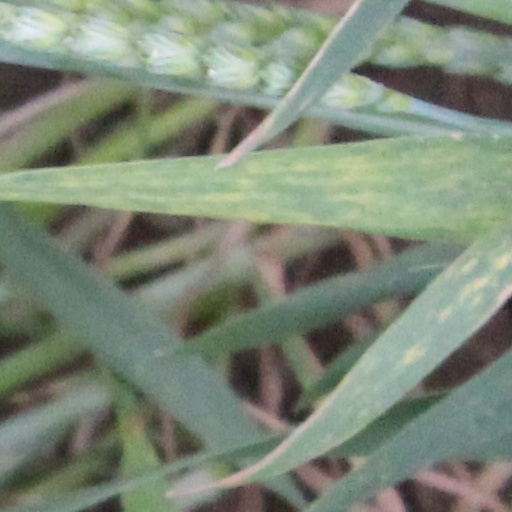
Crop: wheat